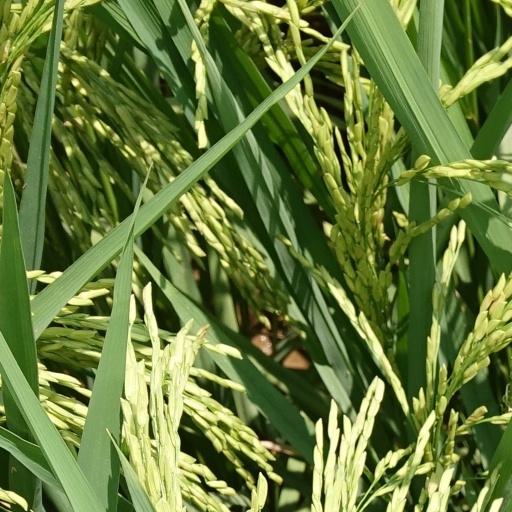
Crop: rice